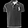
Label: T - shirt / top